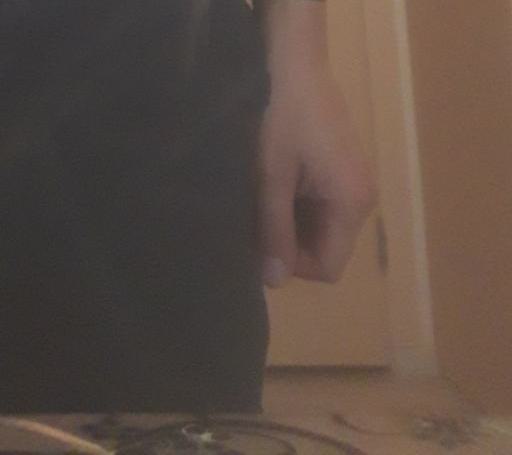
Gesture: no_gesture